HB-E300 series

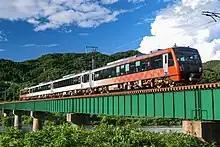
The four-car "Kairi" set in July 2022

The four-car train was announced by JR East in October 2018, developed around the cuisine of Niigata and Shonai, as well as the scenery of the Sea of Japan. Intended to operate between and stations on Fridays, Saturdays, and holidays, the exterior features an orange-and-white colour scheme, inspired by sunset and snow. The set features a different headlight design than older HB-E300 series sets. It was built by Niigata Transys in 2019, and entered revenue service on 5 October 2019.